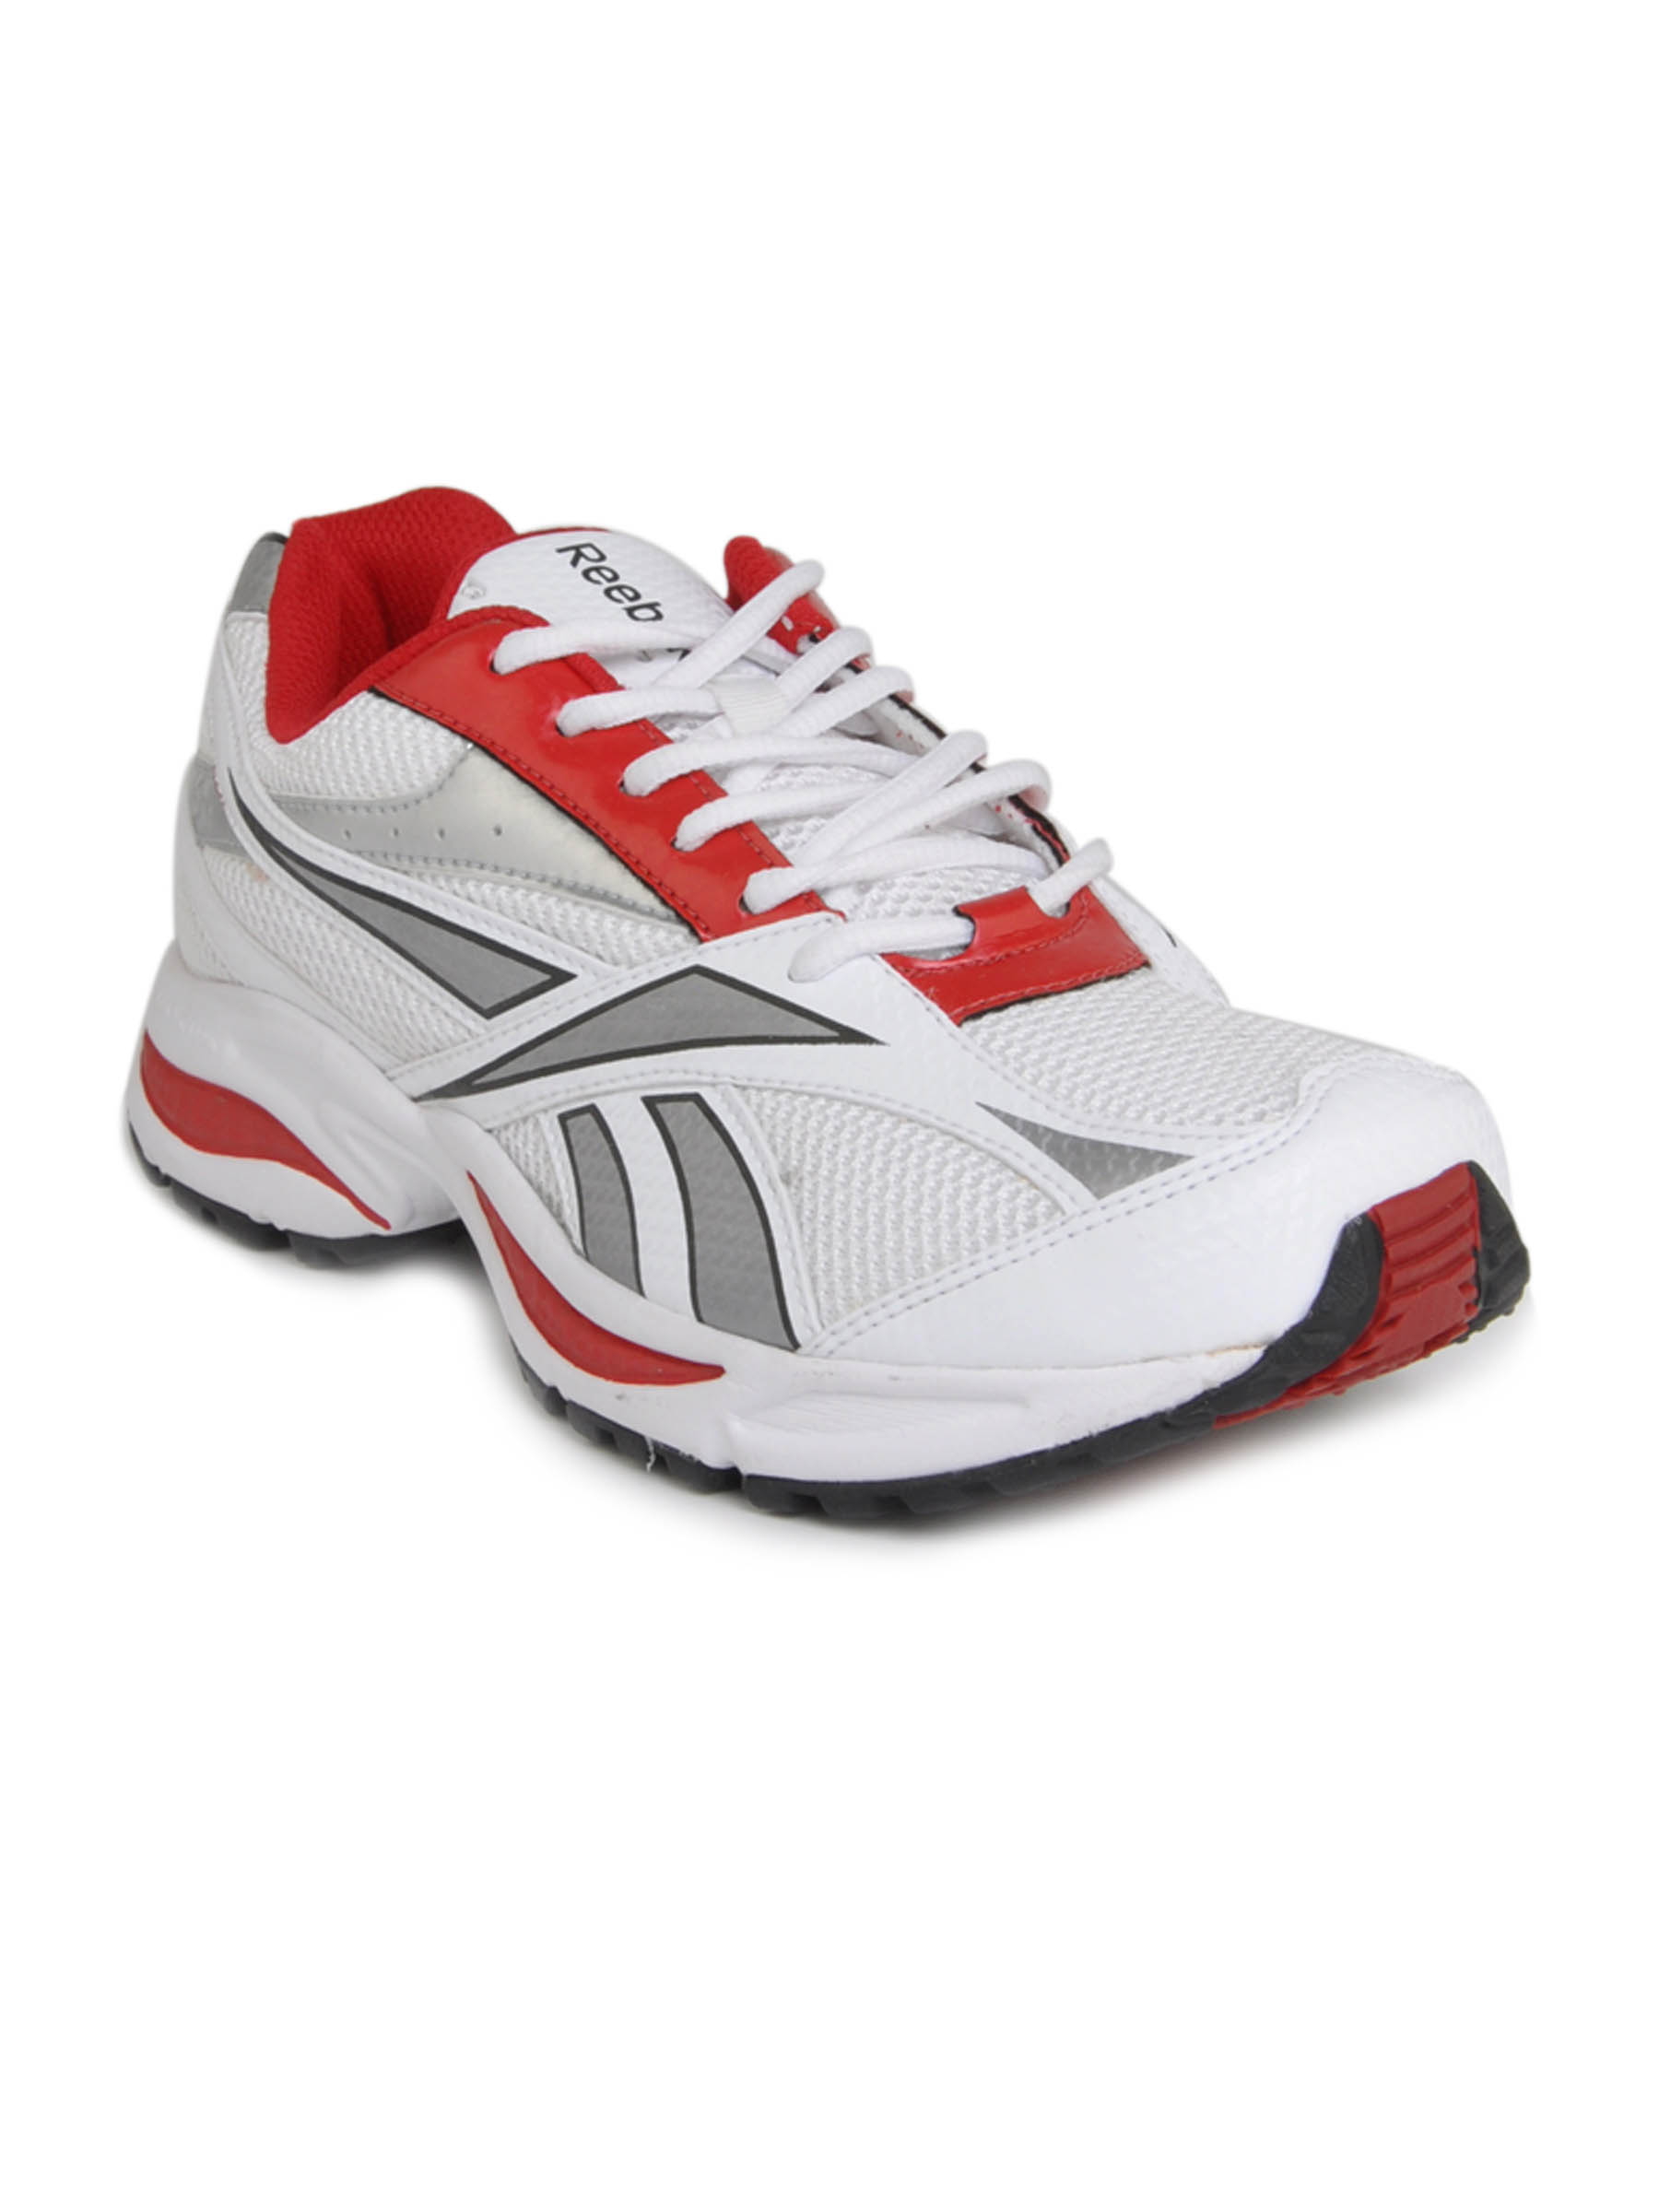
Reebok Men Speed Mode White Sports Shoes
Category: Footwear / Shoes / Sports Shoes
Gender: Men
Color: White
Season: Fall 2011
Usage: Sports